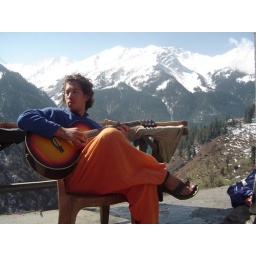
Me playing guitar in the balcony